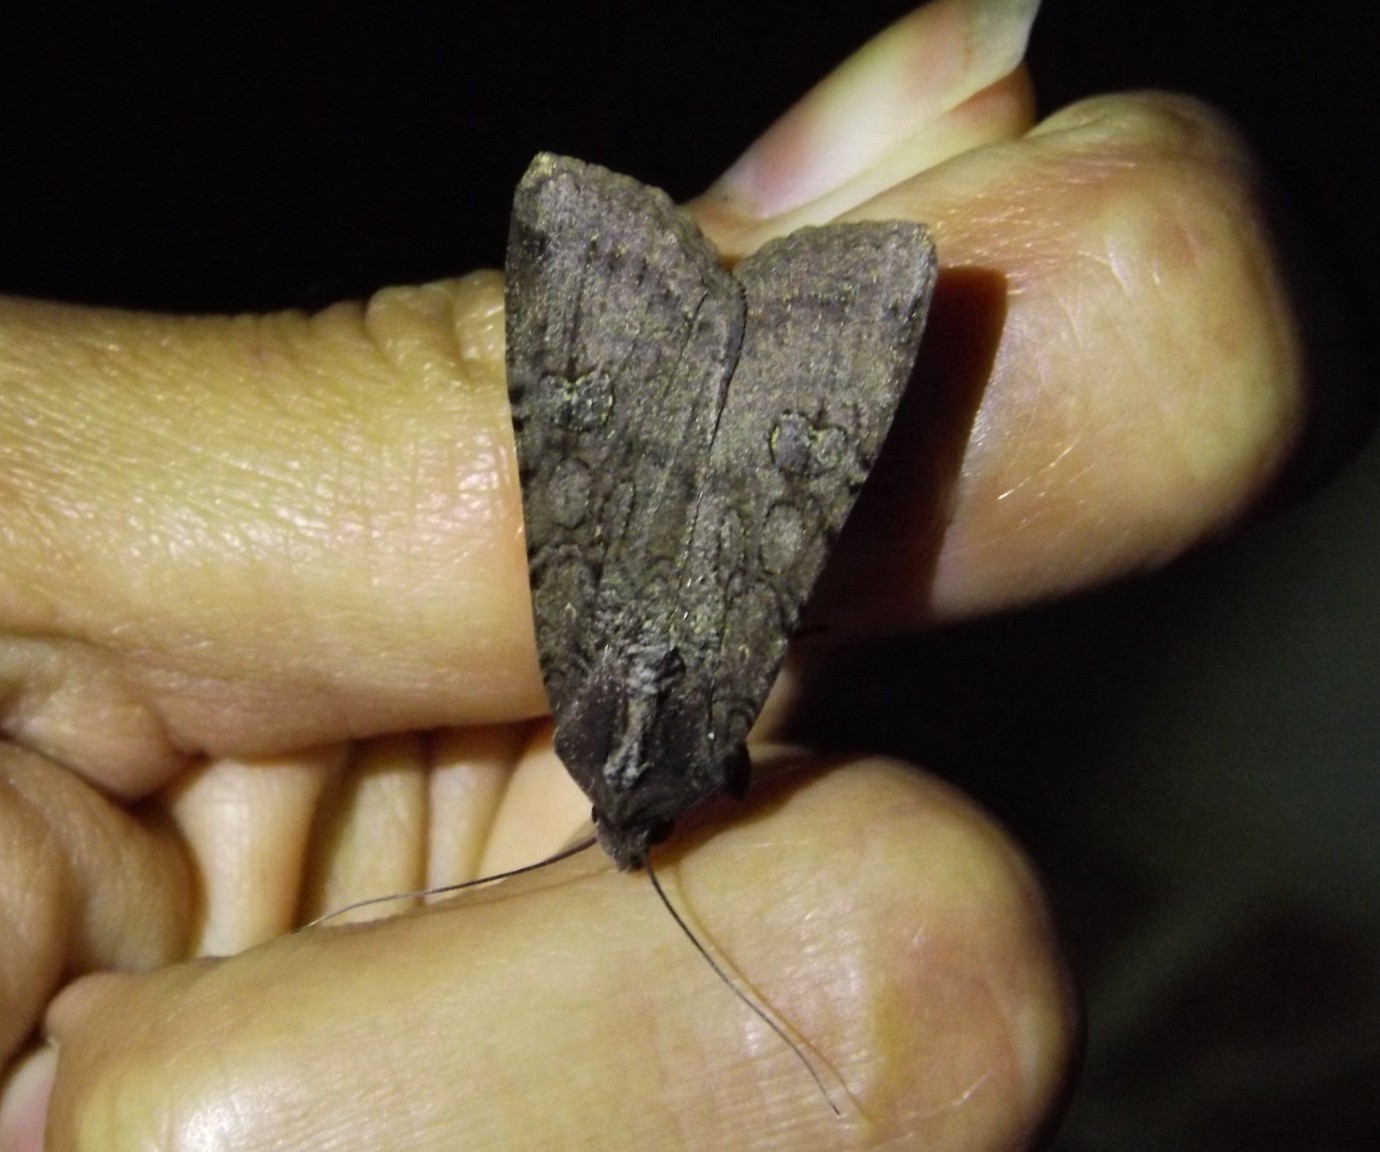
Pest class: cutworms